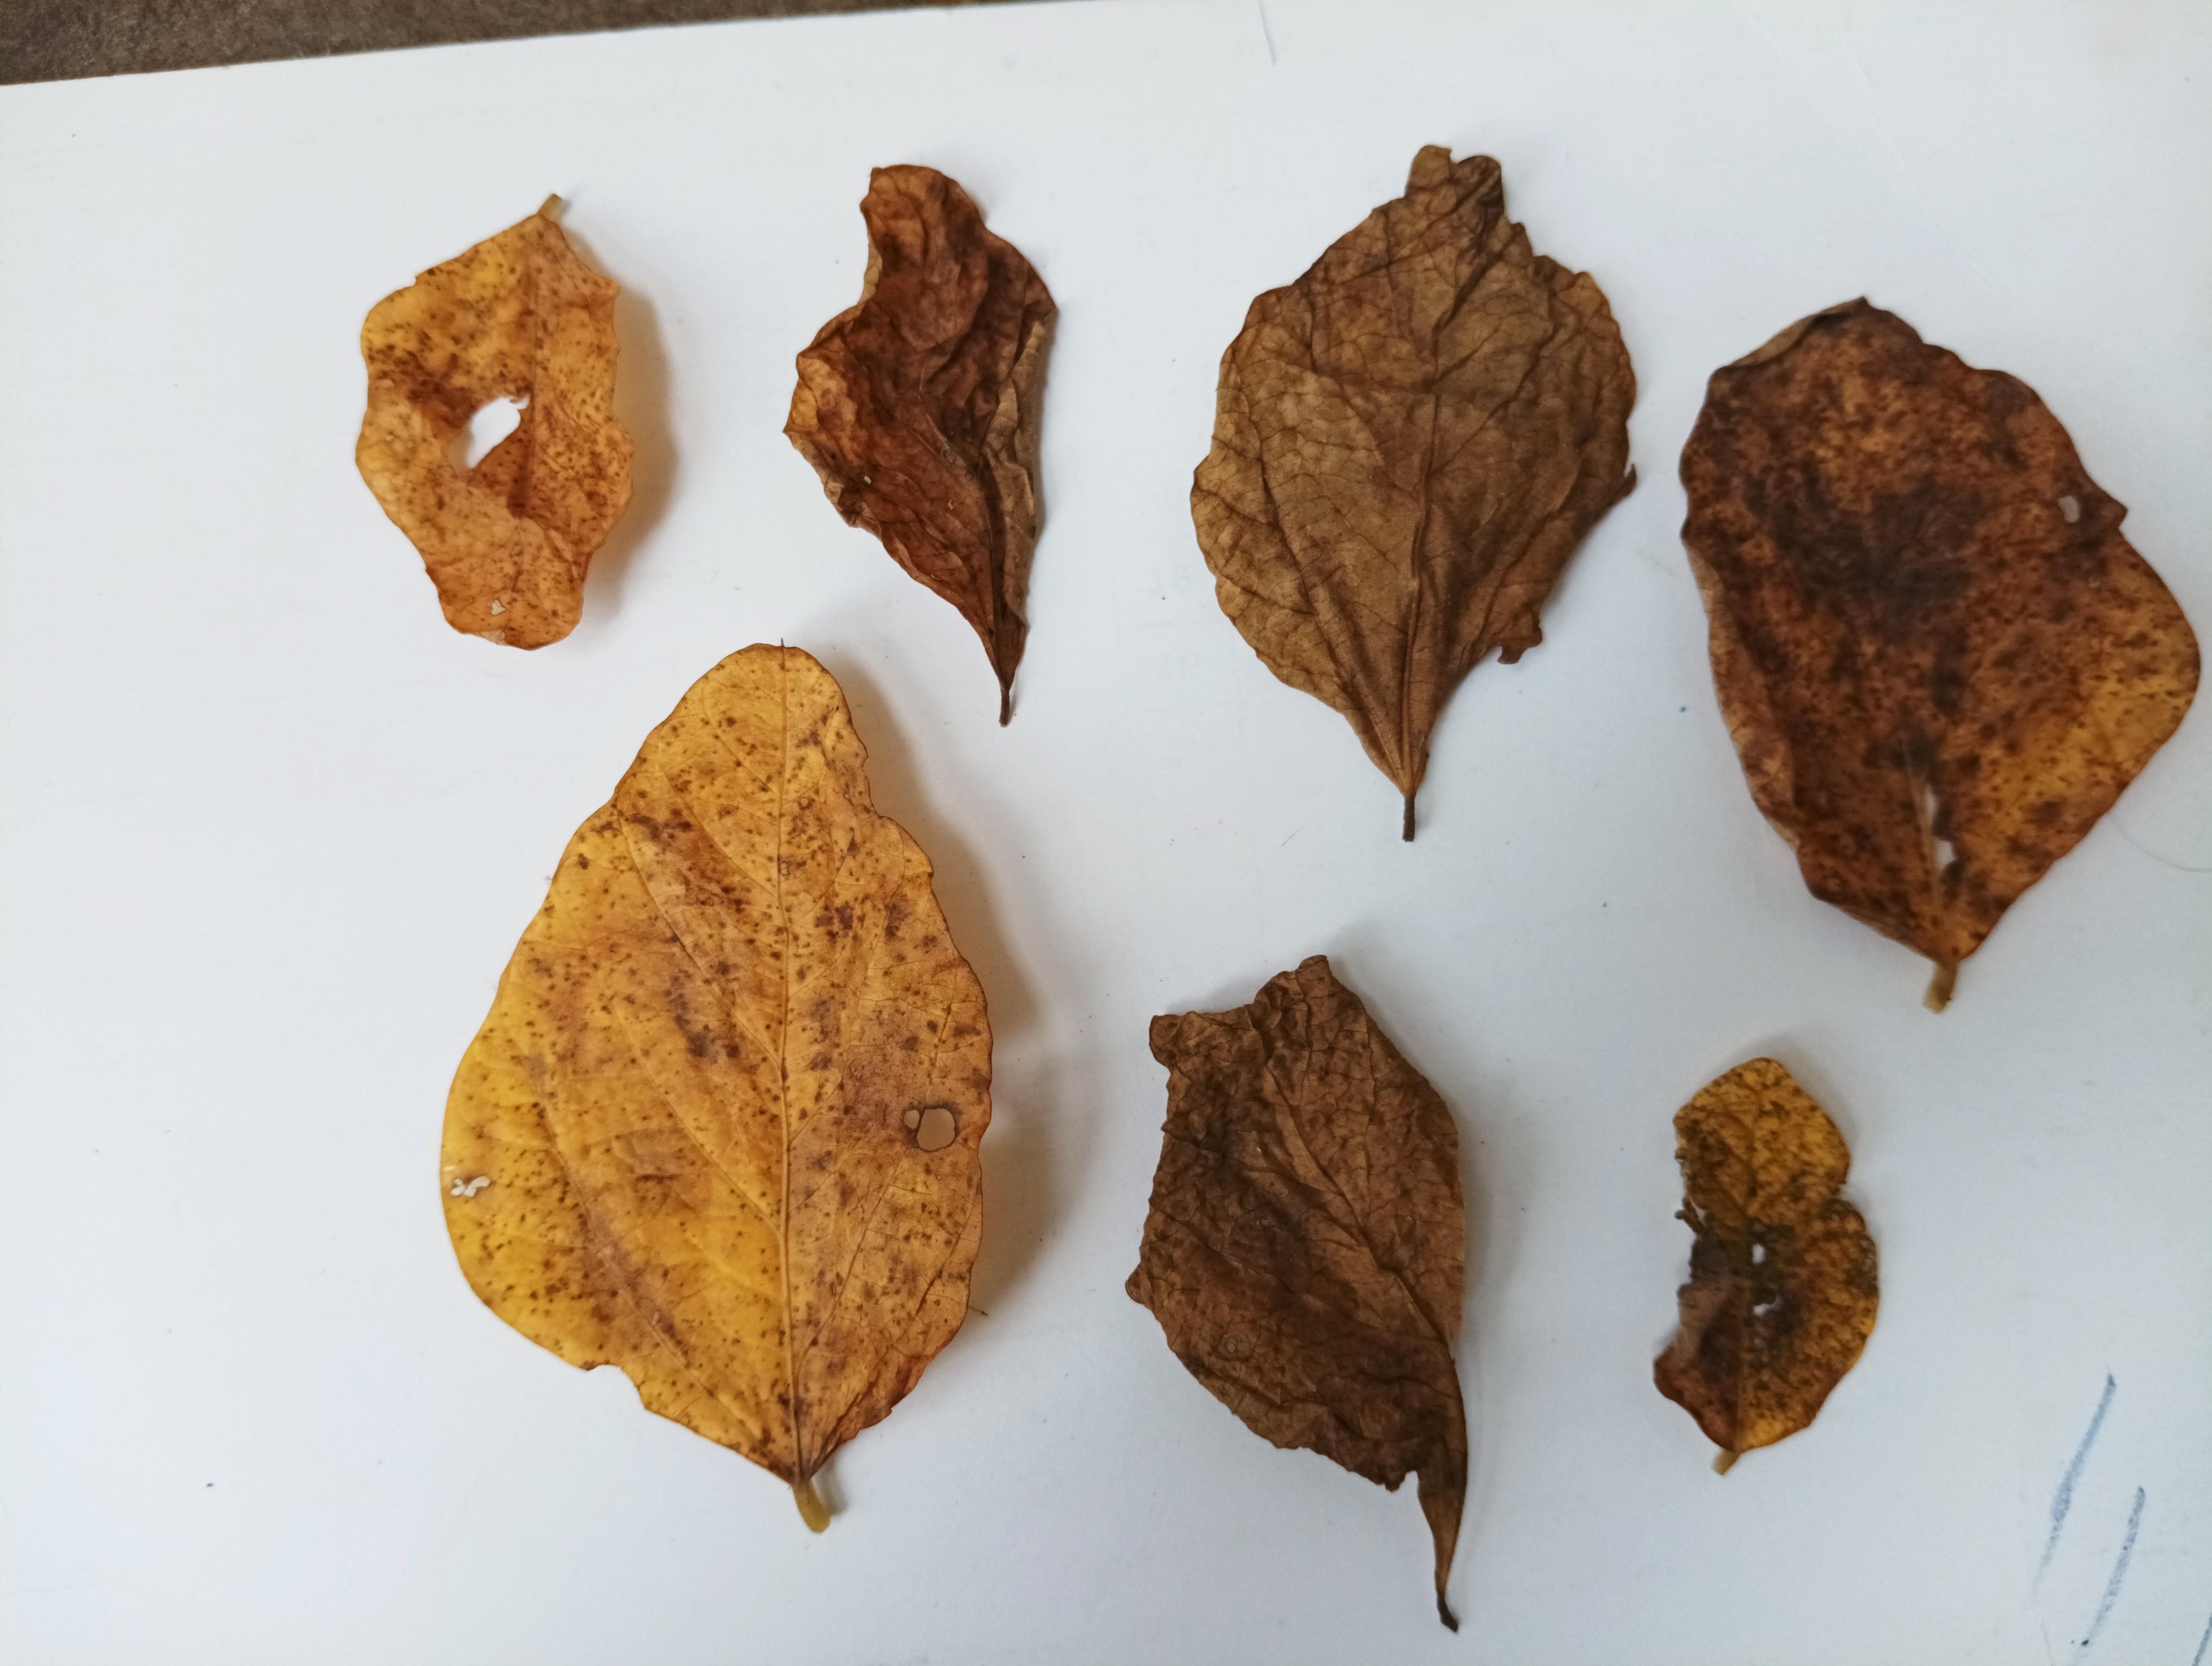
Label: Dry_leaf